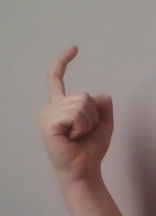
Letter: ra